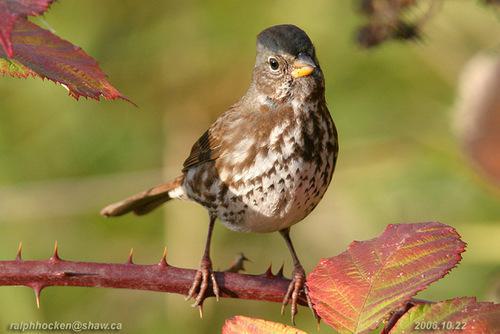
A photo of a fox sparrow